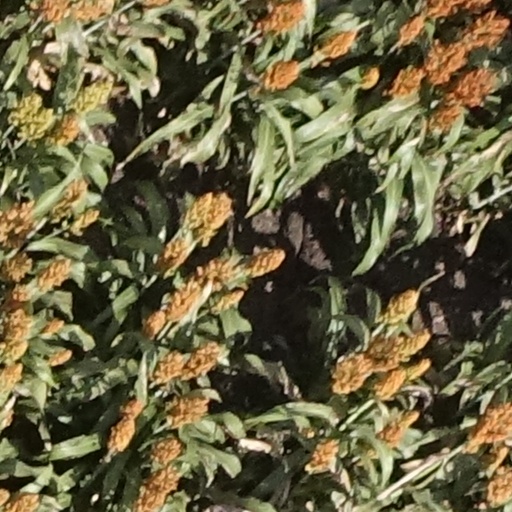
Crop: sorghum